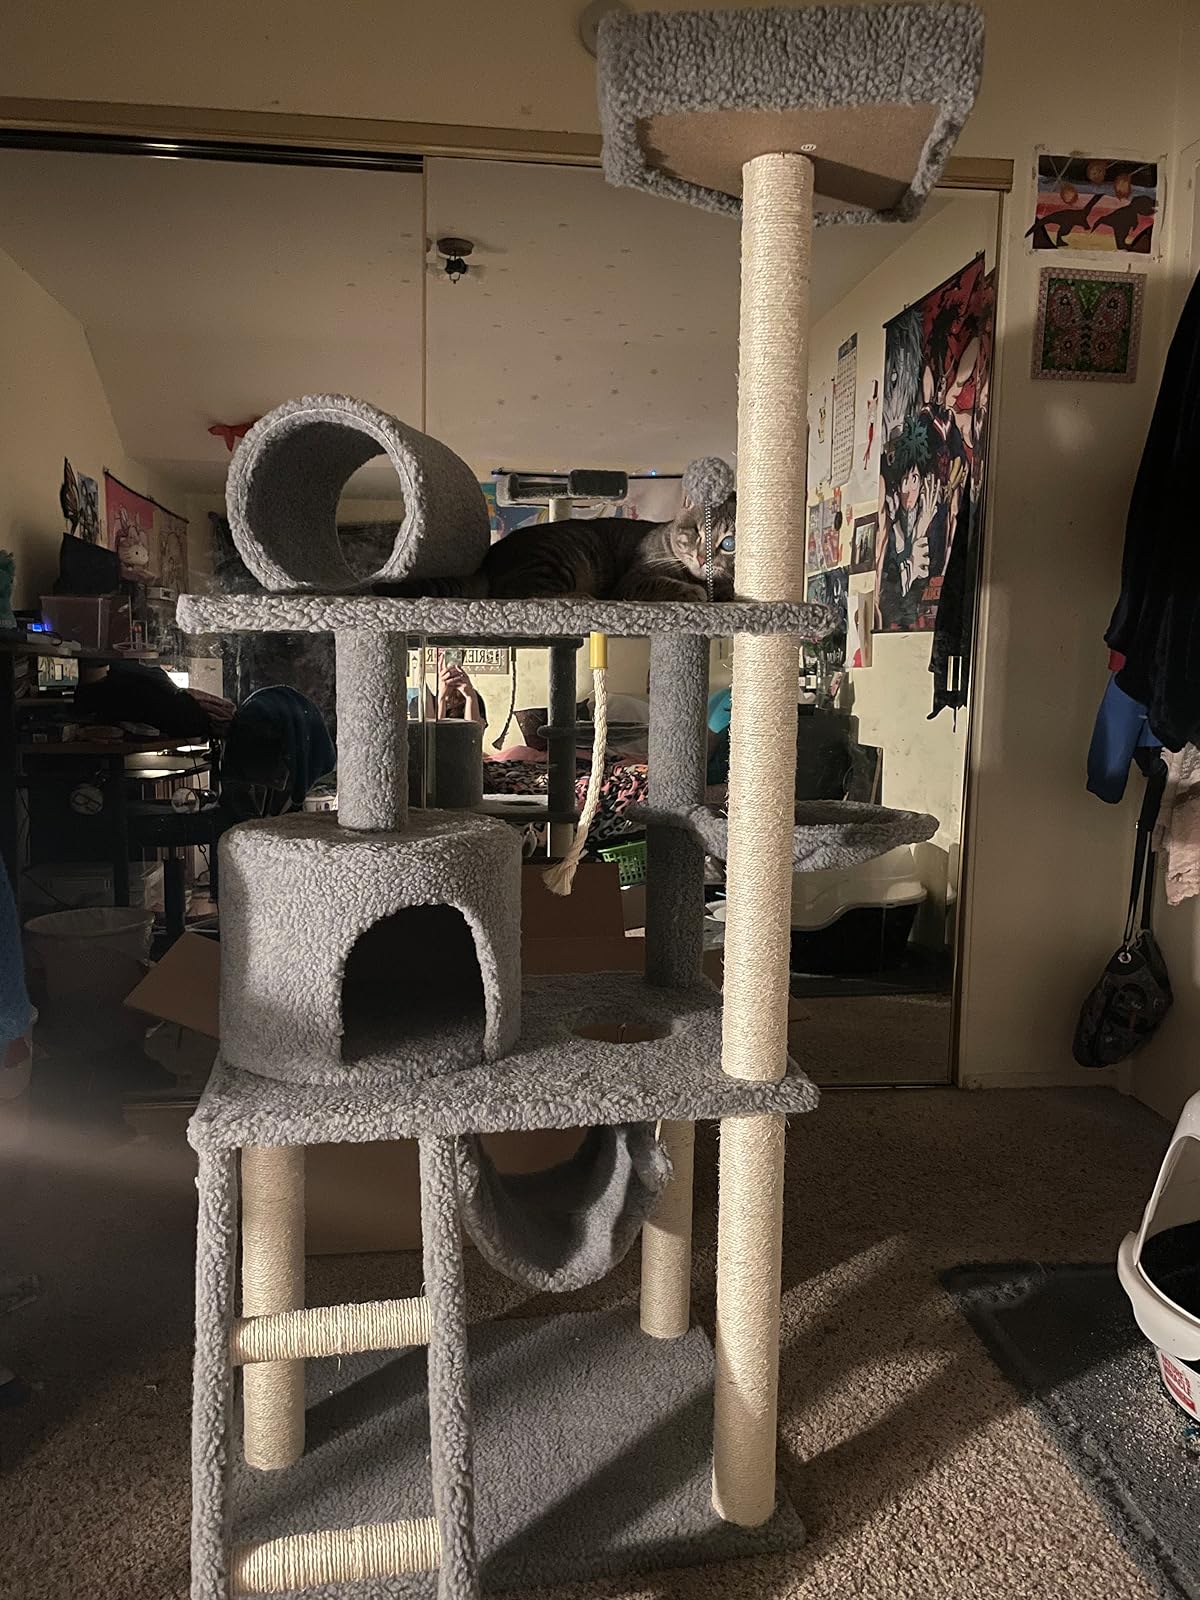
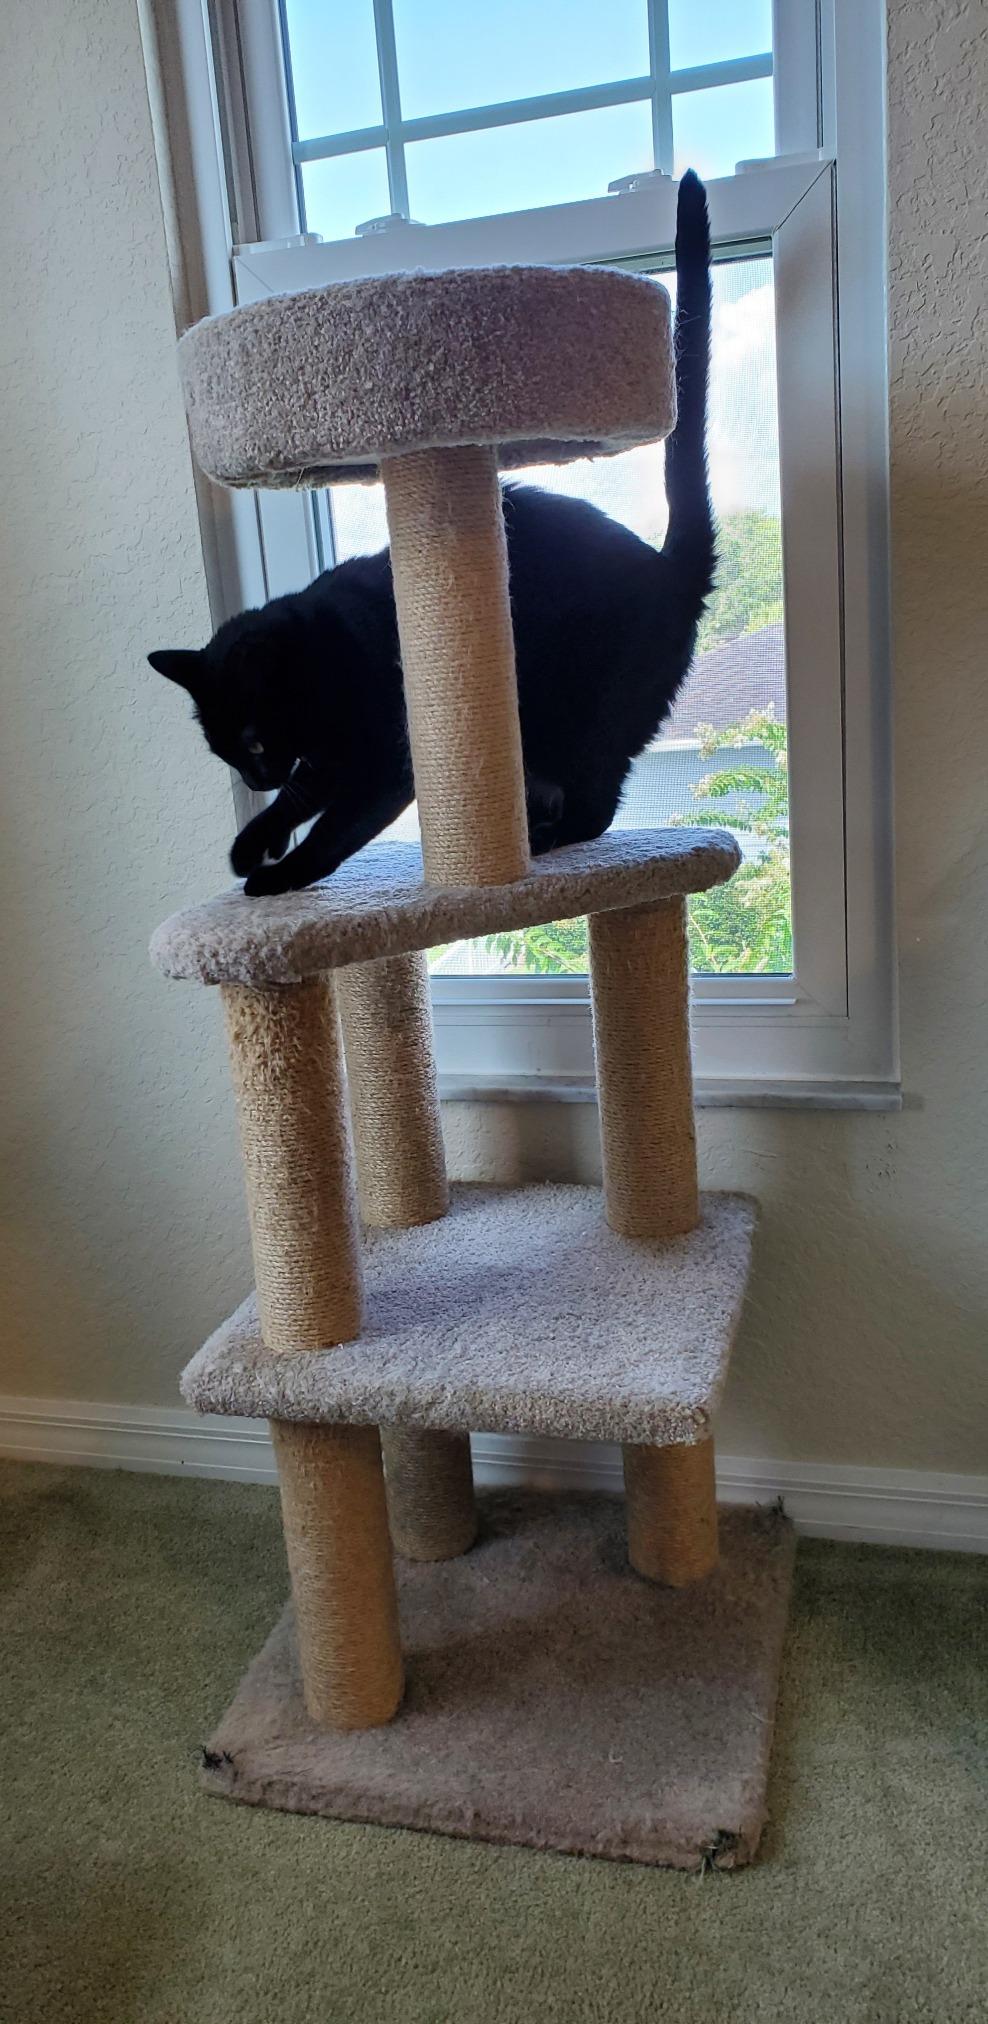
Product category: items_cat tree
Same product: no